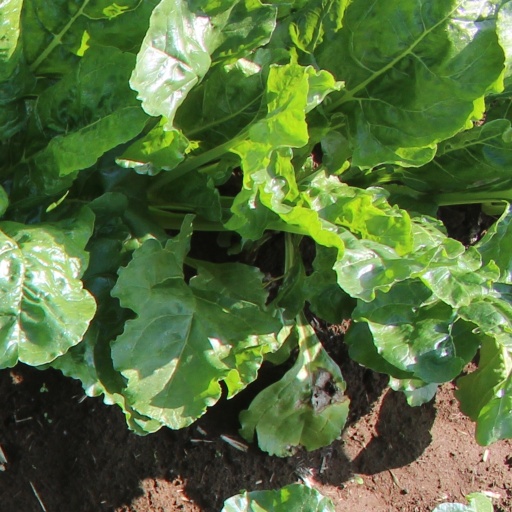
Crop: sugar beet